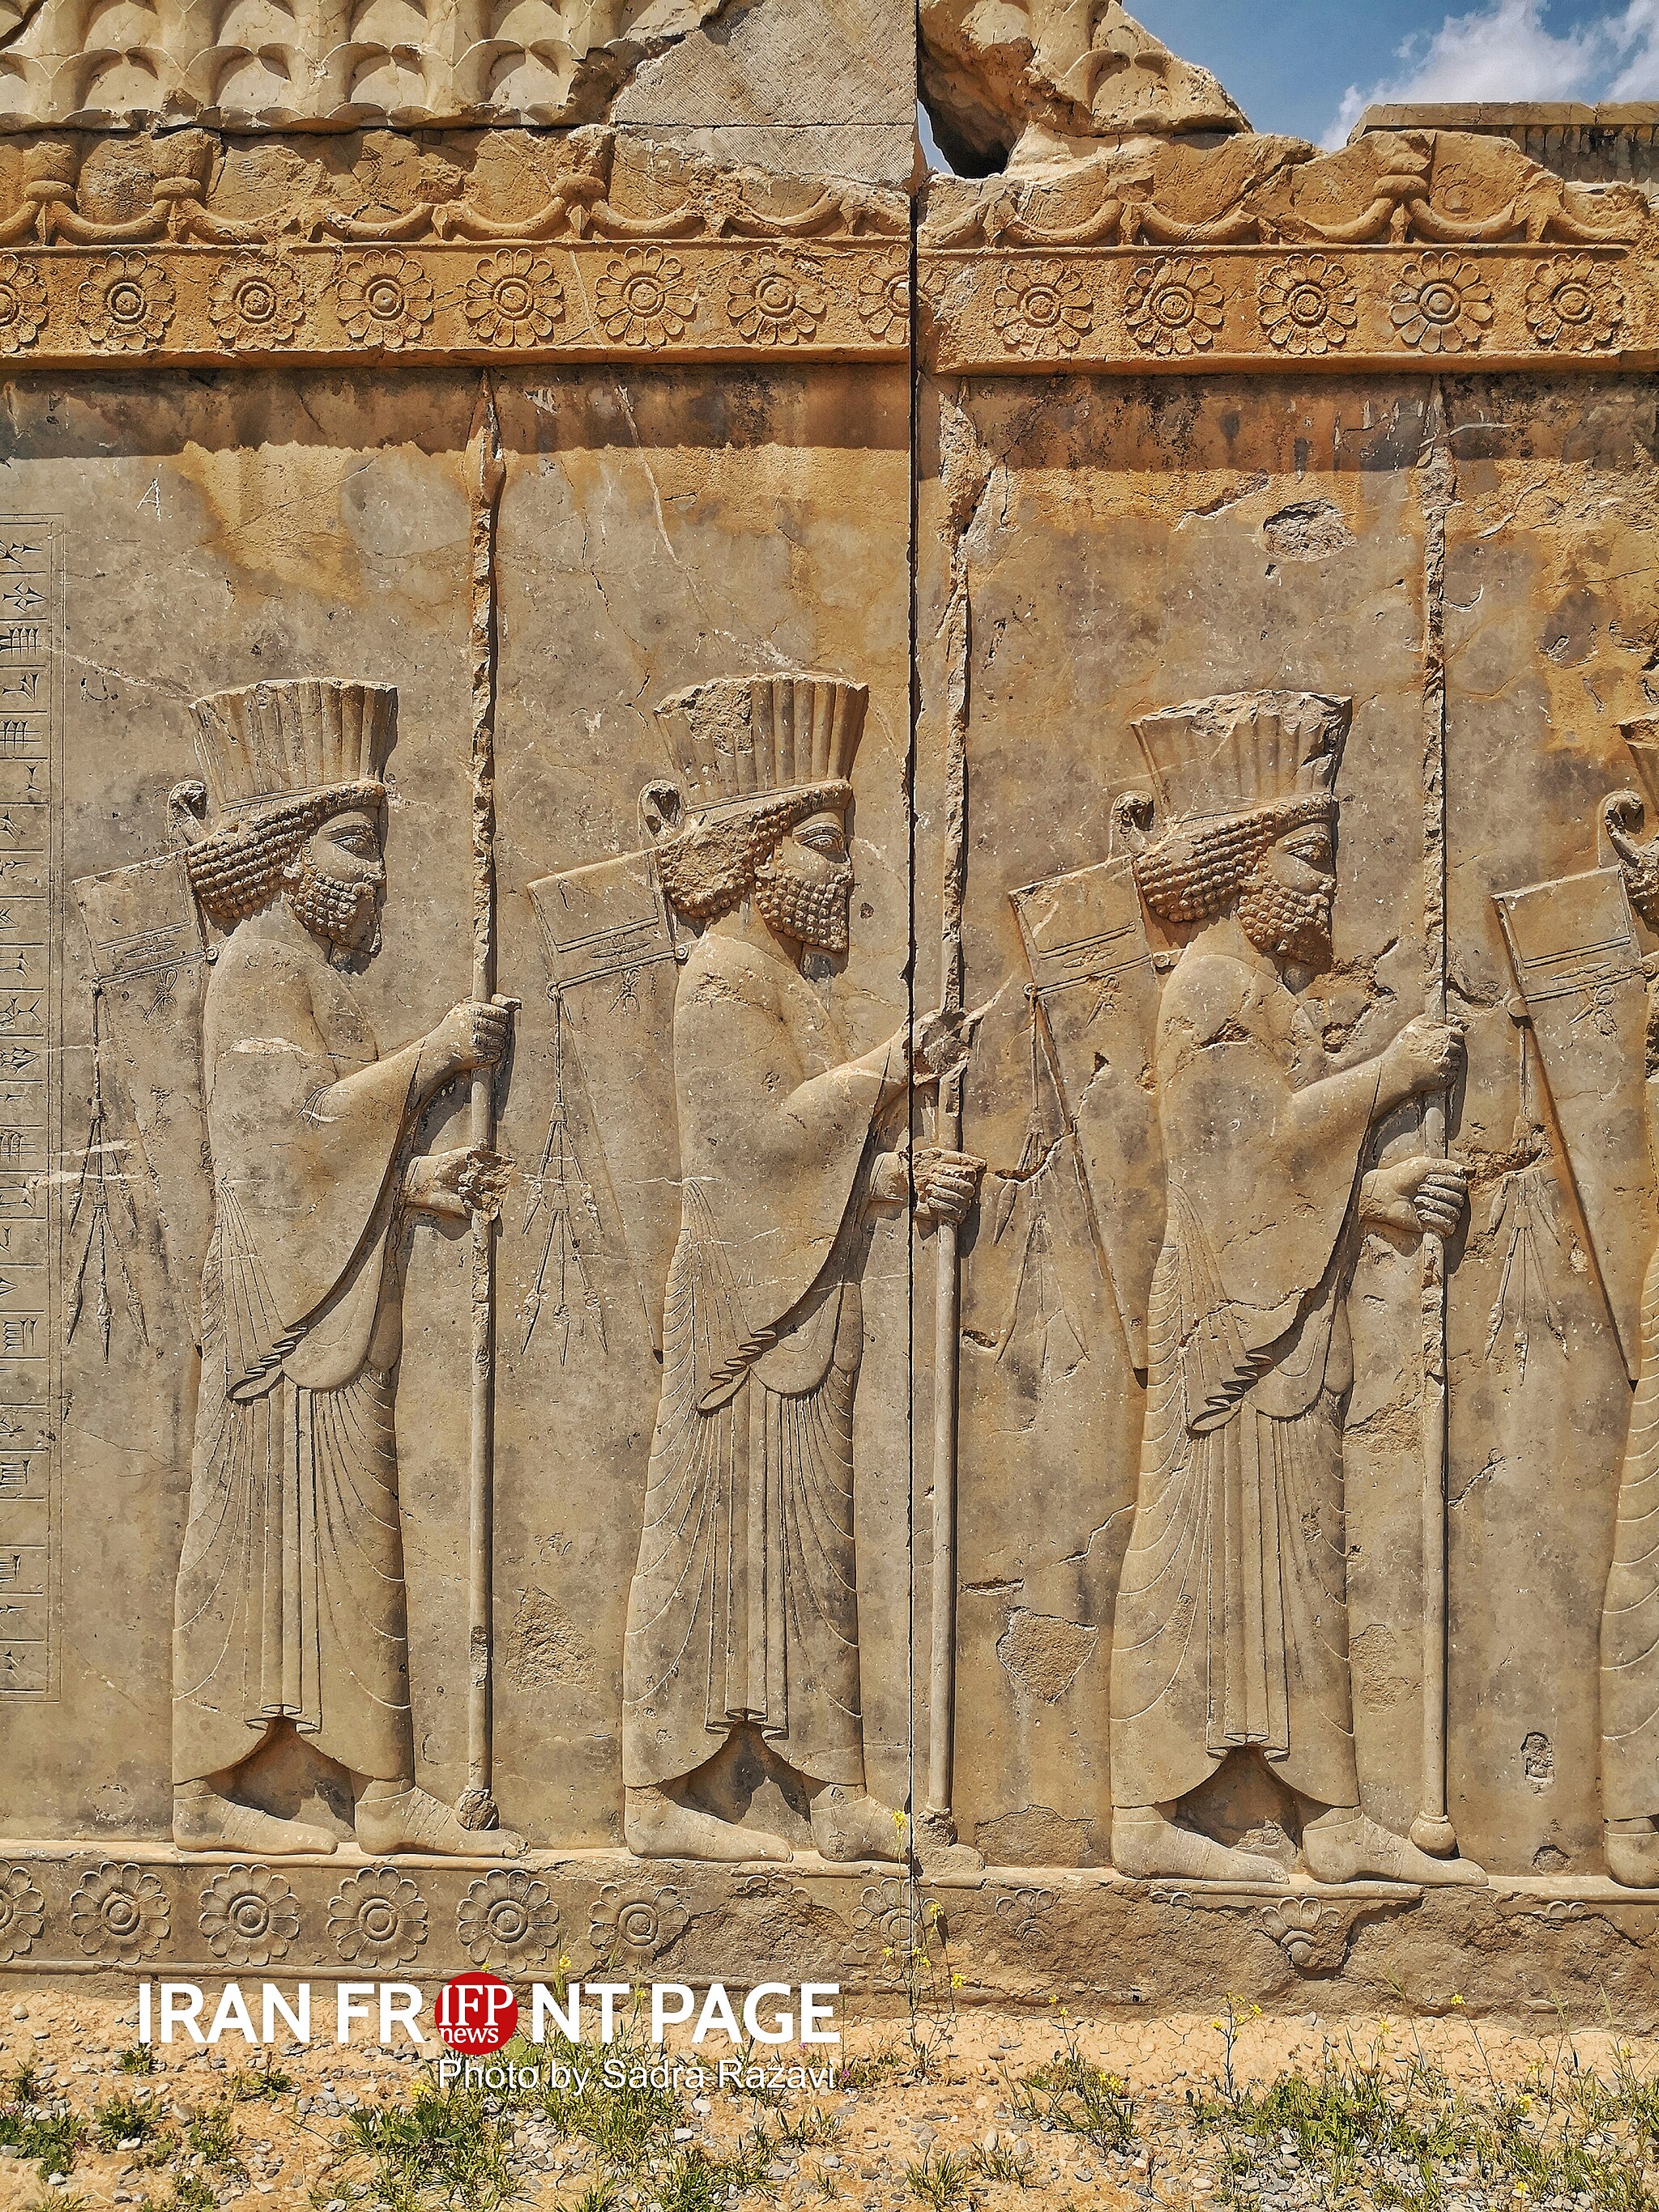
Title: Ruins of Persepolis 2019-07-30 04
Description: Persepolis
Date: 2019-07-30
Categories: Files from external sources with reviewed licenses, 2019 in Persepolis, Southern staircase of Tachara, IFP News